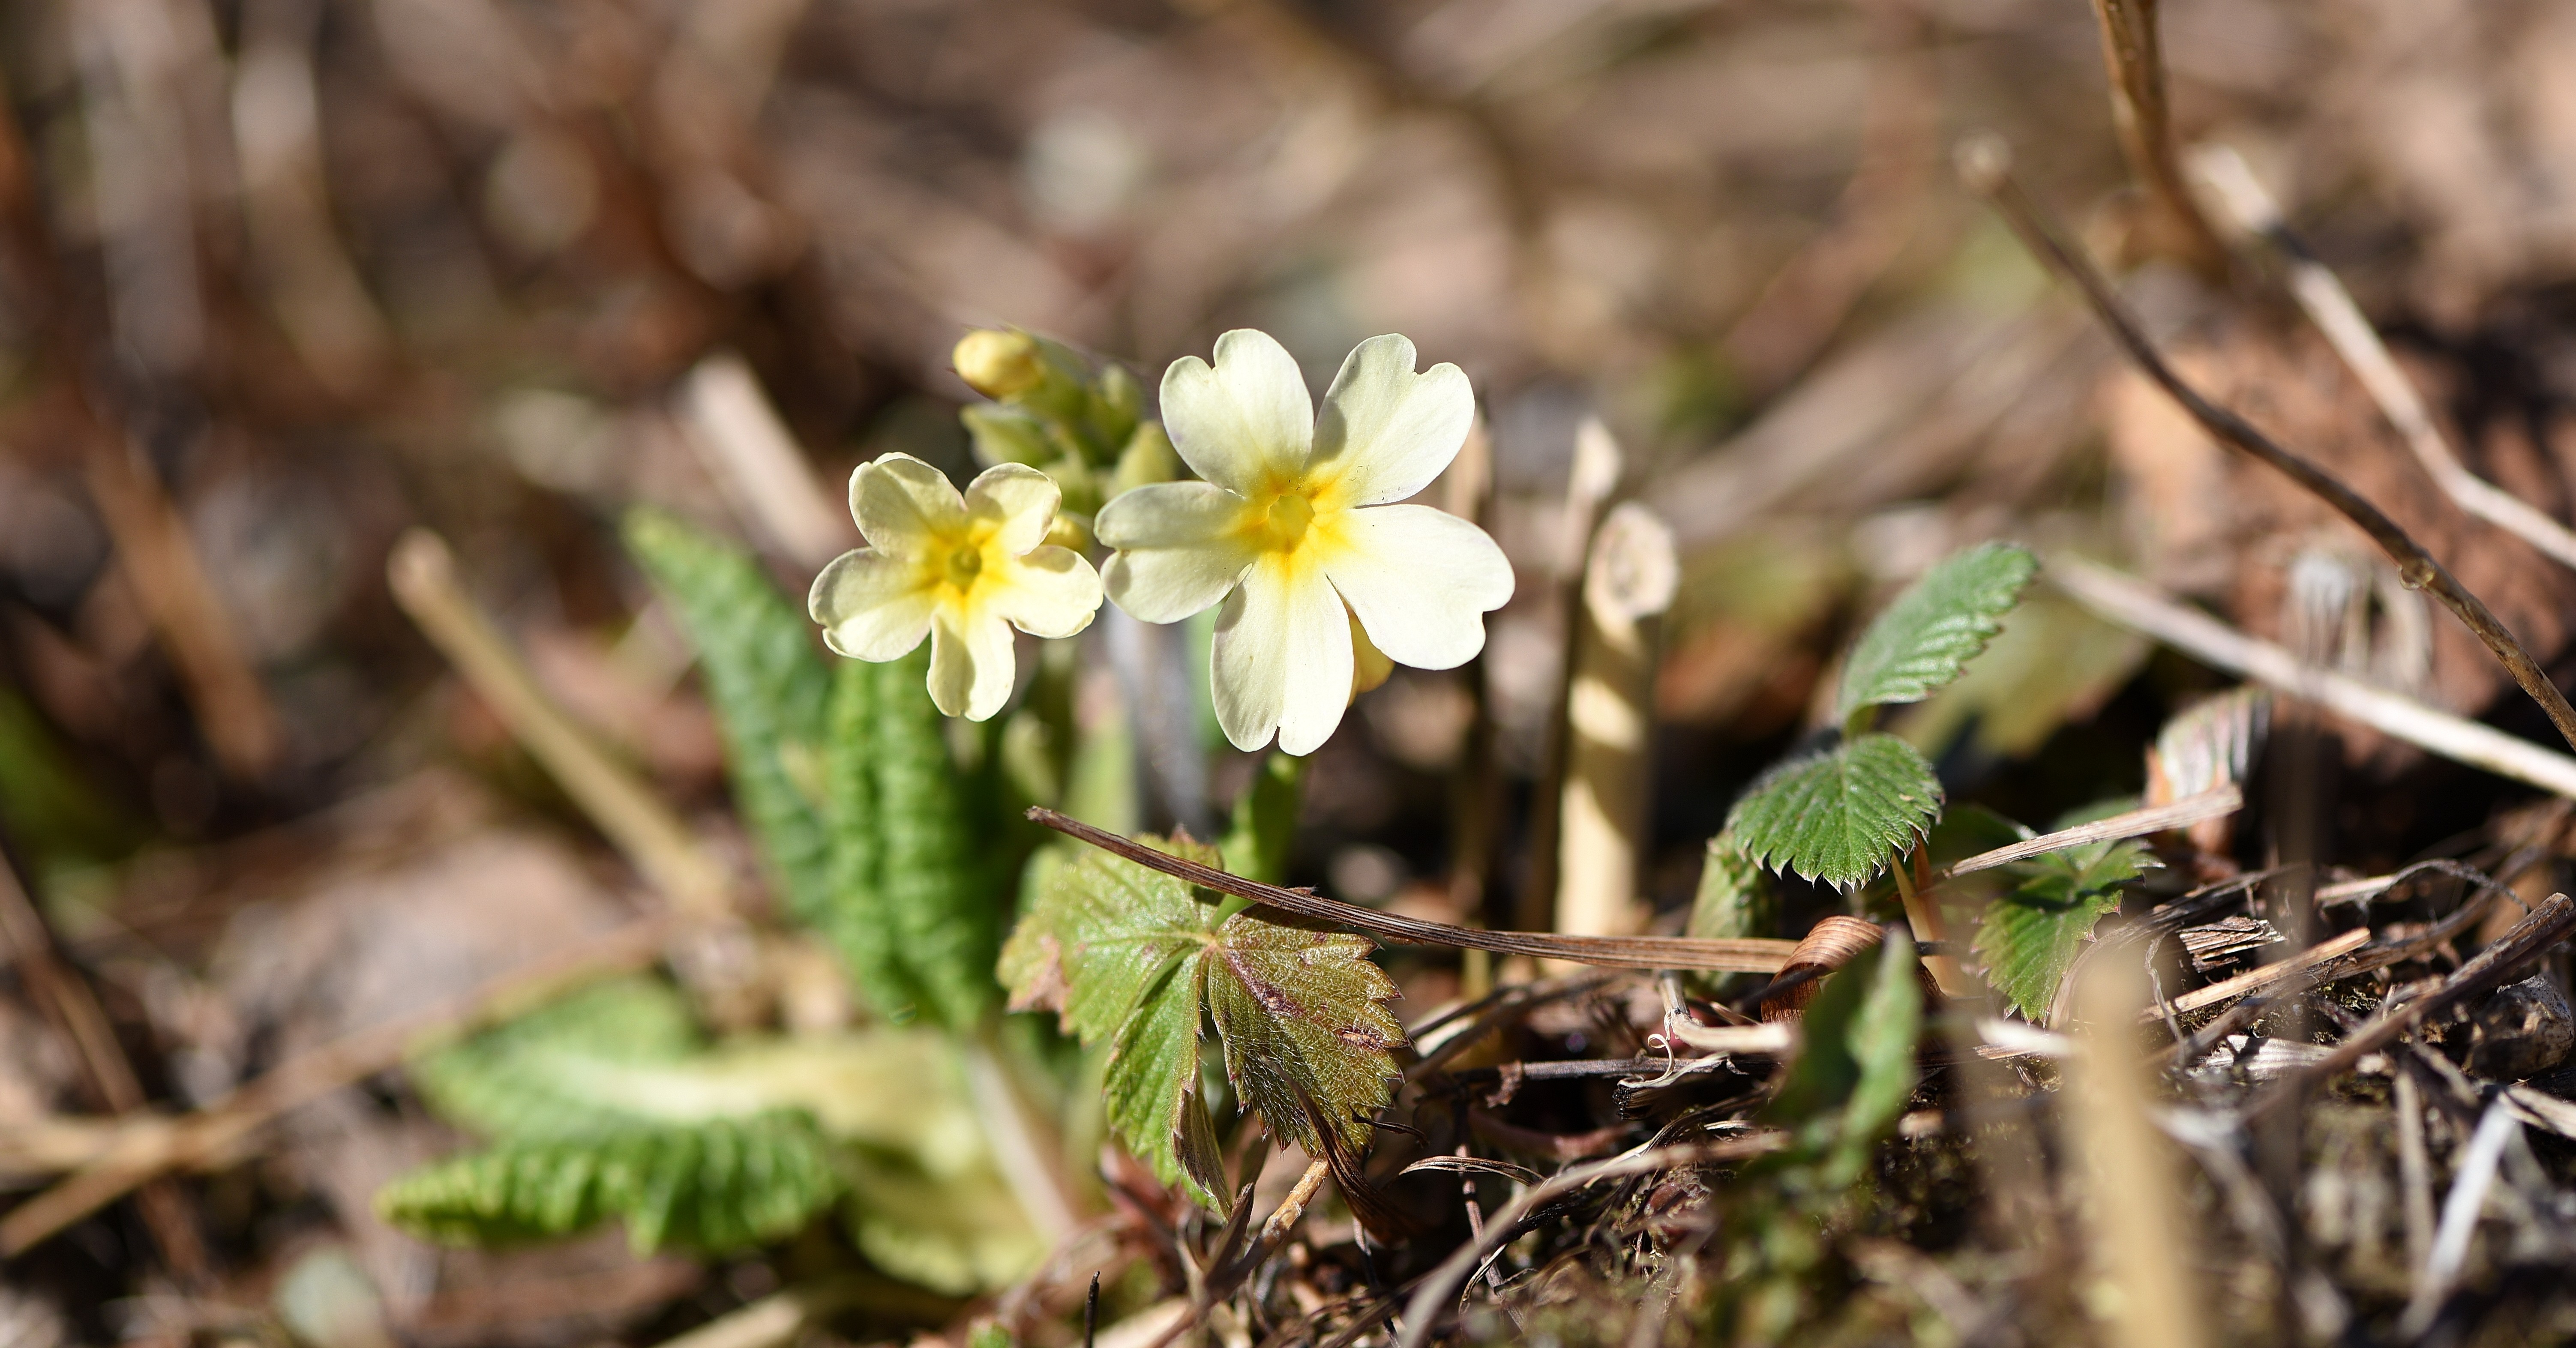
nature, plant, flower, spring, botany, yellow, flora, yellow flower, wildflower, pointed flower, woodland, early bloomer, spring flower, primula, cowslip, macro photography, flowering plant, land plant, violet family